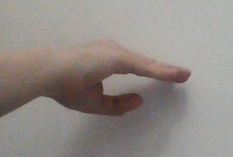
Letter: jeem